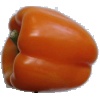
Label: Pepper Orange 1